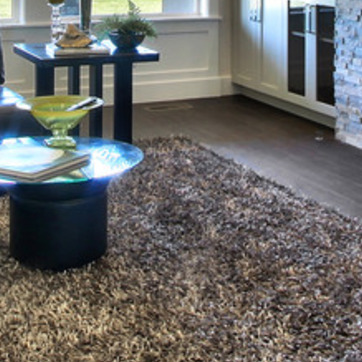
Material: carpet